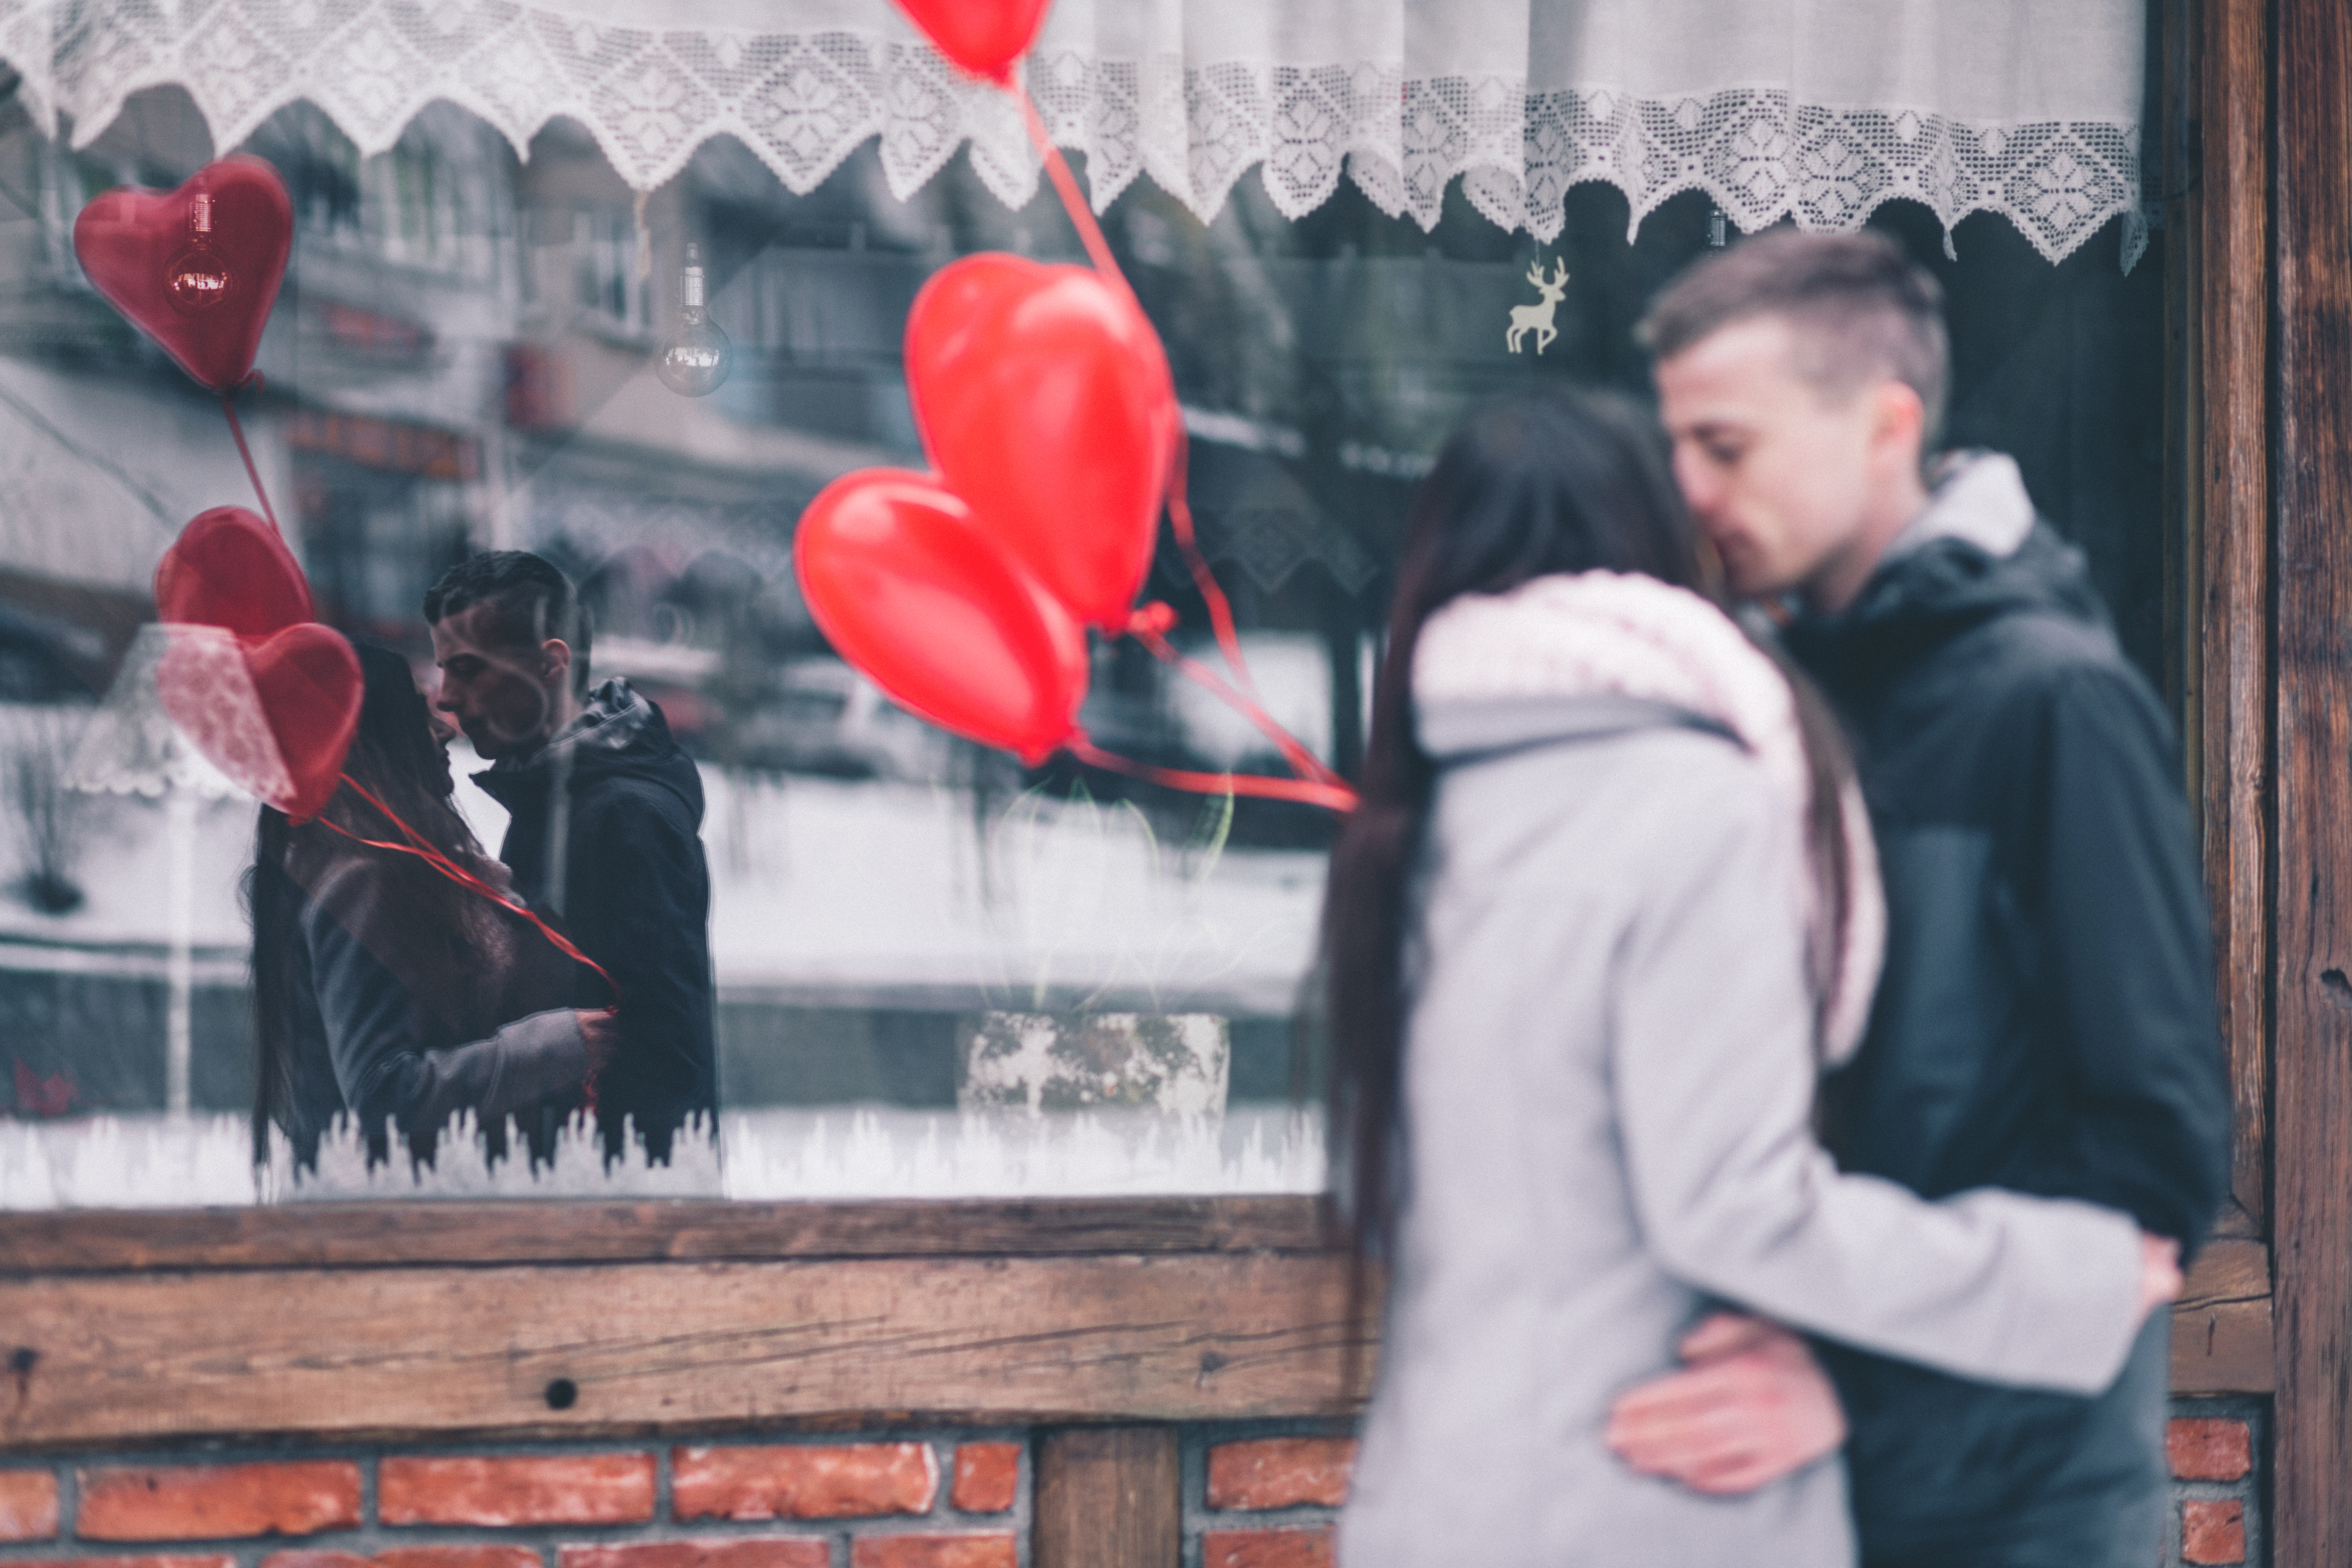
street, balloon, love, red, color, couple, romance, art, valentine